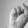
ASL letter: S